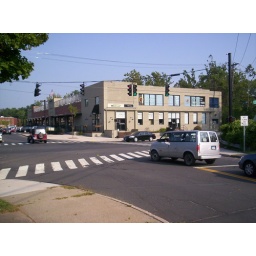
Myrtles Mills, the newer buillding, to the right of the van was an older building connected by a tunnel under the road.